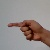
The image shows a hand gesture representing the letter 'G' in Indian Sign Language.